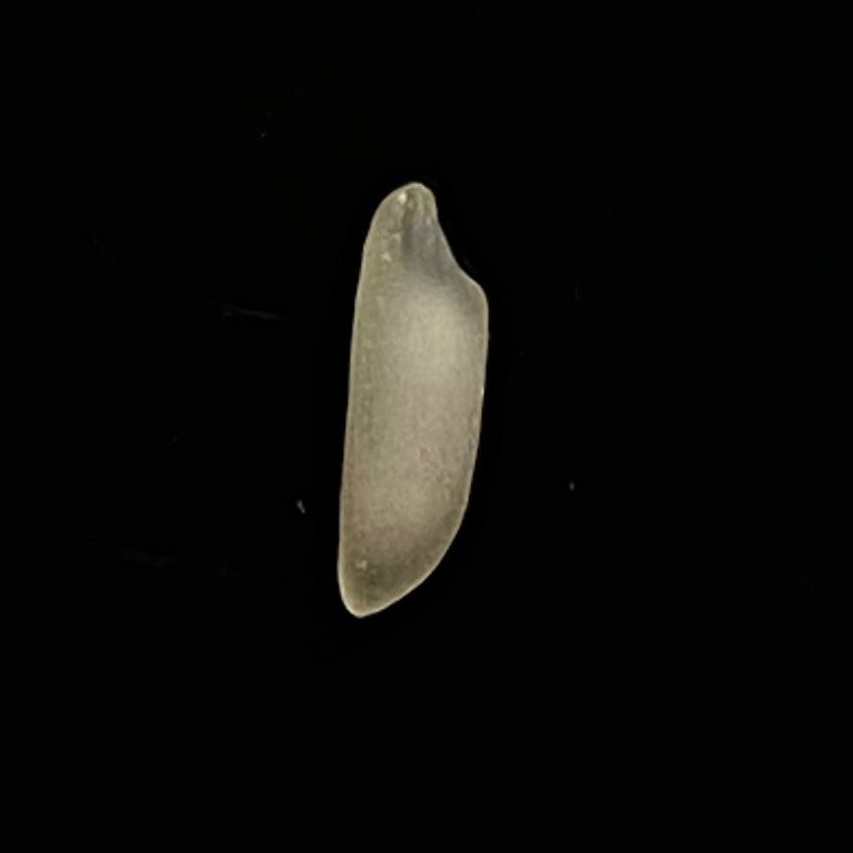
Rice variety: Shampakatari